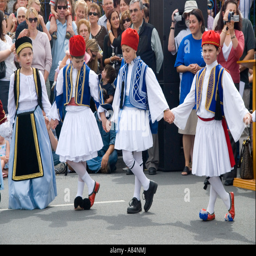
country of descent celebrate at a festival with dancing in traditional costume